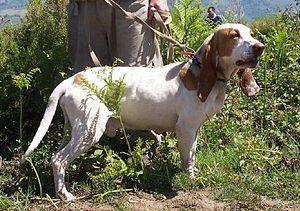
Le chien courant espagnol est une race de chiens originaire d'Espagne. C'est un chien courant de taille moyenne, construit en longueur, avec une tête longue dotée d'oreilles très longues, à la robe blanc et orange. Il s'agit d'un chien de chasse employé comme chien courant ou chien de recherche au sang surtout pour la chasse au lièvre.